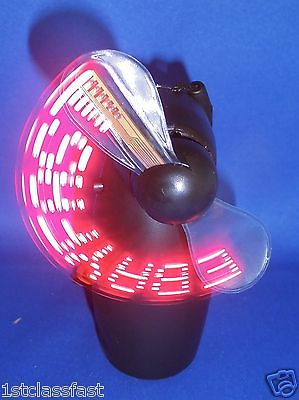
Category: fan